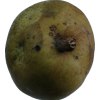
Label: pear